West Garrison Avenue Historic District

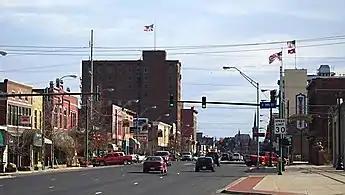

The West Garrison Avenue Historic District is a historic district encompassing the oldest commercial section of Fort Smith, Arkansas. When listed on the National Register of Historic Places in 1979, the district included just a five-block stretch of Garrison Avenue, the major east–west thoroughfare in the city and one its oldest, dating to the city's founding in 1838. The district included more than fifty historically significant buildings built before 1912. The area was significantly affected by a major tornado in September 1996, in which thirteen historic buildings were destroyed and others damaged. The district was subsequently enlarged in 2001 to encompass 175 buildings with historic significance to 1951. These buildings are located along the length of Garrison Avenue (twelve blocks), as well as Rogers Avenue and North "A" Street, which run parallel to Garrison (north and south of it, respectively), and the connecting north–south blocks.